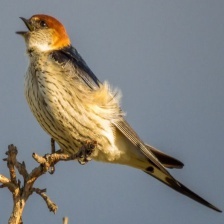
Species: STRIPPED SWALLOW
Scientific name: CECROPIS ABYSSINICA